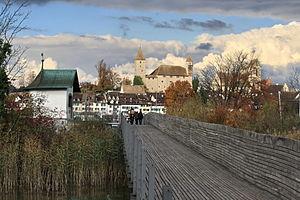
Cette liste présente les biens culturels d'importance nationale dans le canton de Saint-Gall. Cette liste correspond à l'édition 2009 de l'Inventaire Suisse des biens culturels d'importance nationale pour le canton de Saint-Gall. Il est trié par commune et inclus : 77 bâtiments séparés, 14 collections, 20 sites archéologiques et un cas particulier.